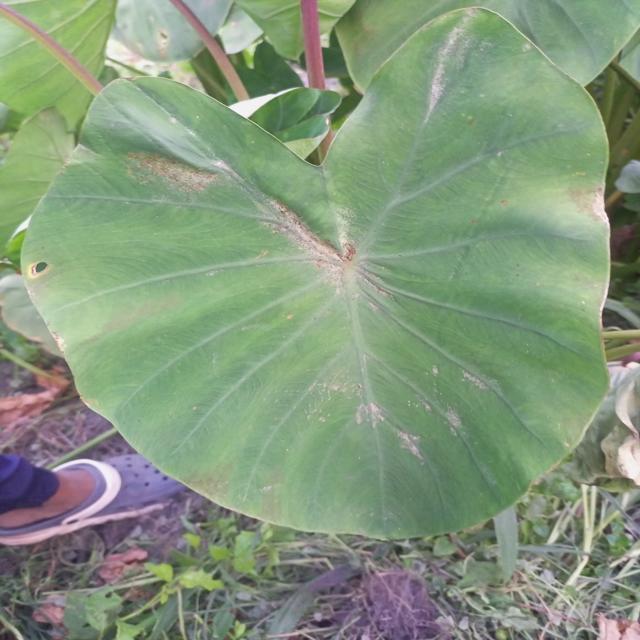
Label: Early_Blight